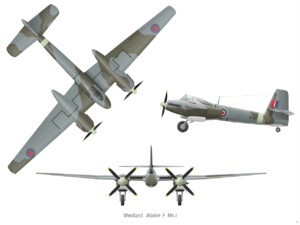
Le Westland Welkin était un chasseur lourd bimoteur britannique de la Westland Aircraft Company destiné au combat à très haute altitude, dans la stratosphère. Le mot « Welkin » vient de l'anglais vault of heaven. Tout d'abord conçu en 1940, il a été fabriqué à partir de 1942–1943 en réponse à l'arrivée des bombardiers allemands Junkers Ju 86, modifiés pour les vols de reconnaissance, qui laissait supposer que la Luftwaffe allait essayer de reprendre les bombardements à haute altitude sur l'Angleterre. Cette menace ne s'est jamais concrétisée ce qui fait que la Westland n'a produit qu'un petit nombre de Welkins.